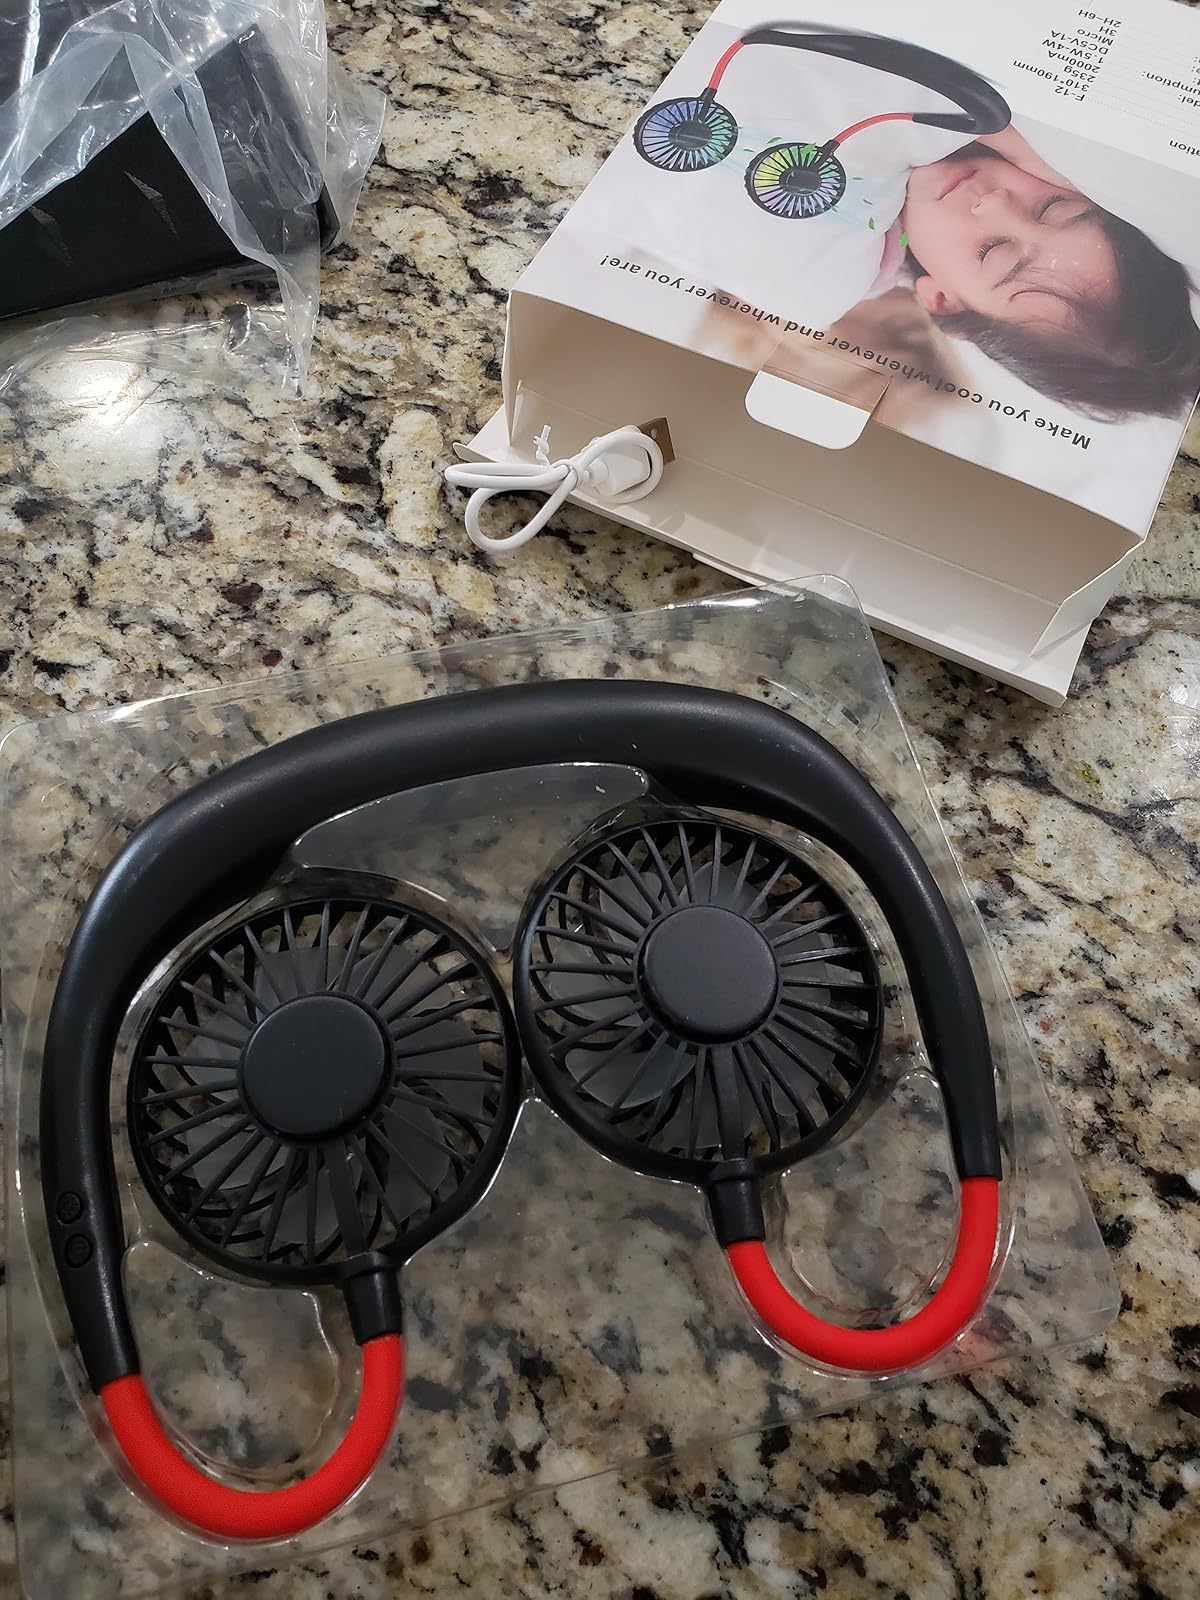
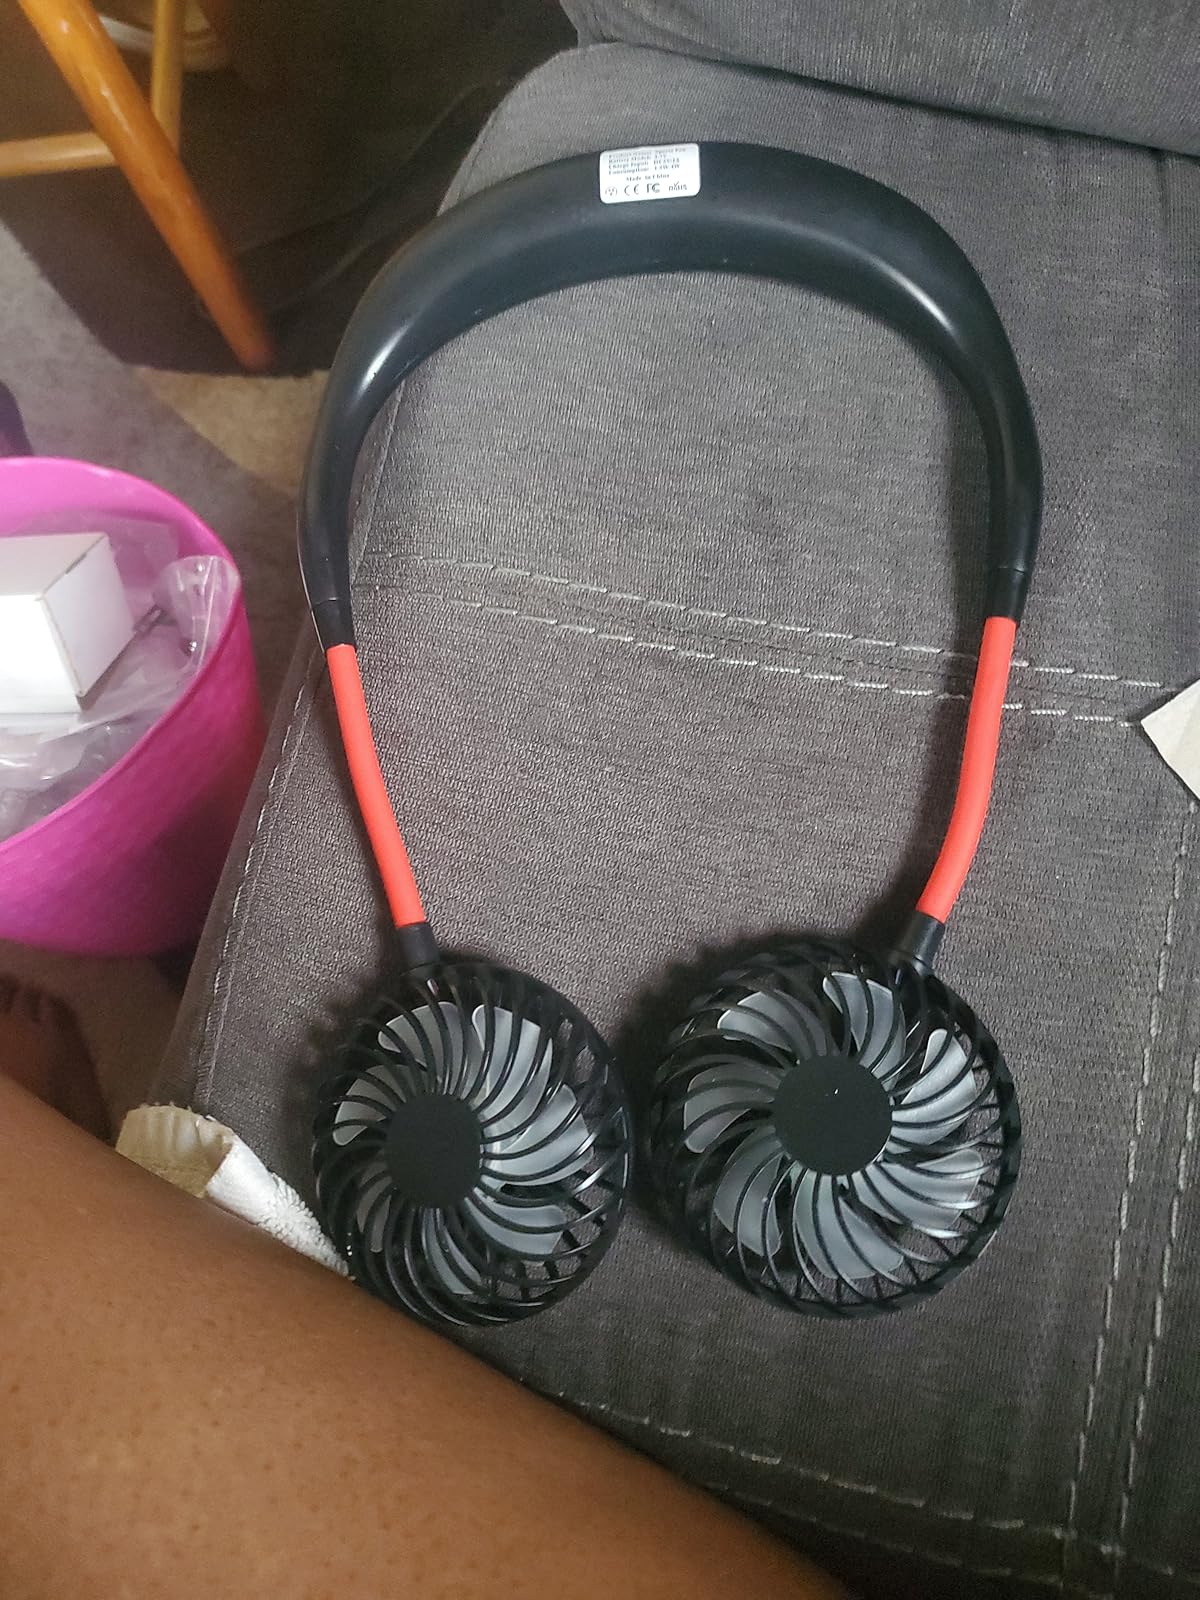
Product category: fan
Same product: yes